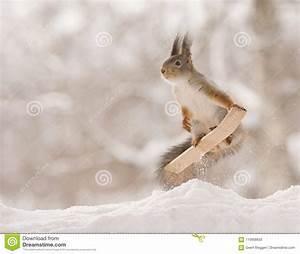
squirrel